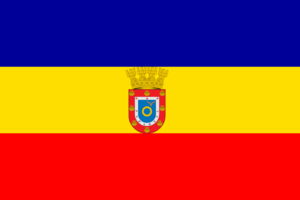
Pudahuel est une ville chilienne de la province de Santiago du Chili dans la région métropolitaine de Santiago. L'aéroport international Arturo-Merino-Benítez se situe sur le territoire de cette ville.